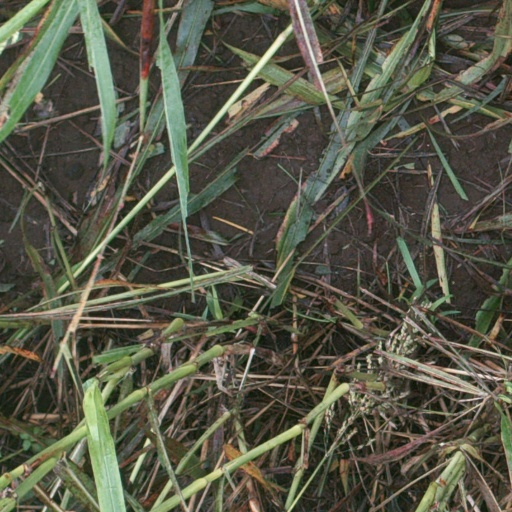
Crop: sorghum